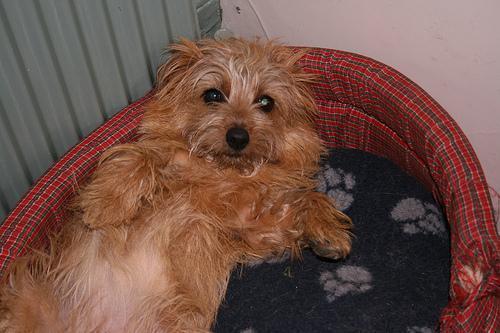
Norfolk_terrier